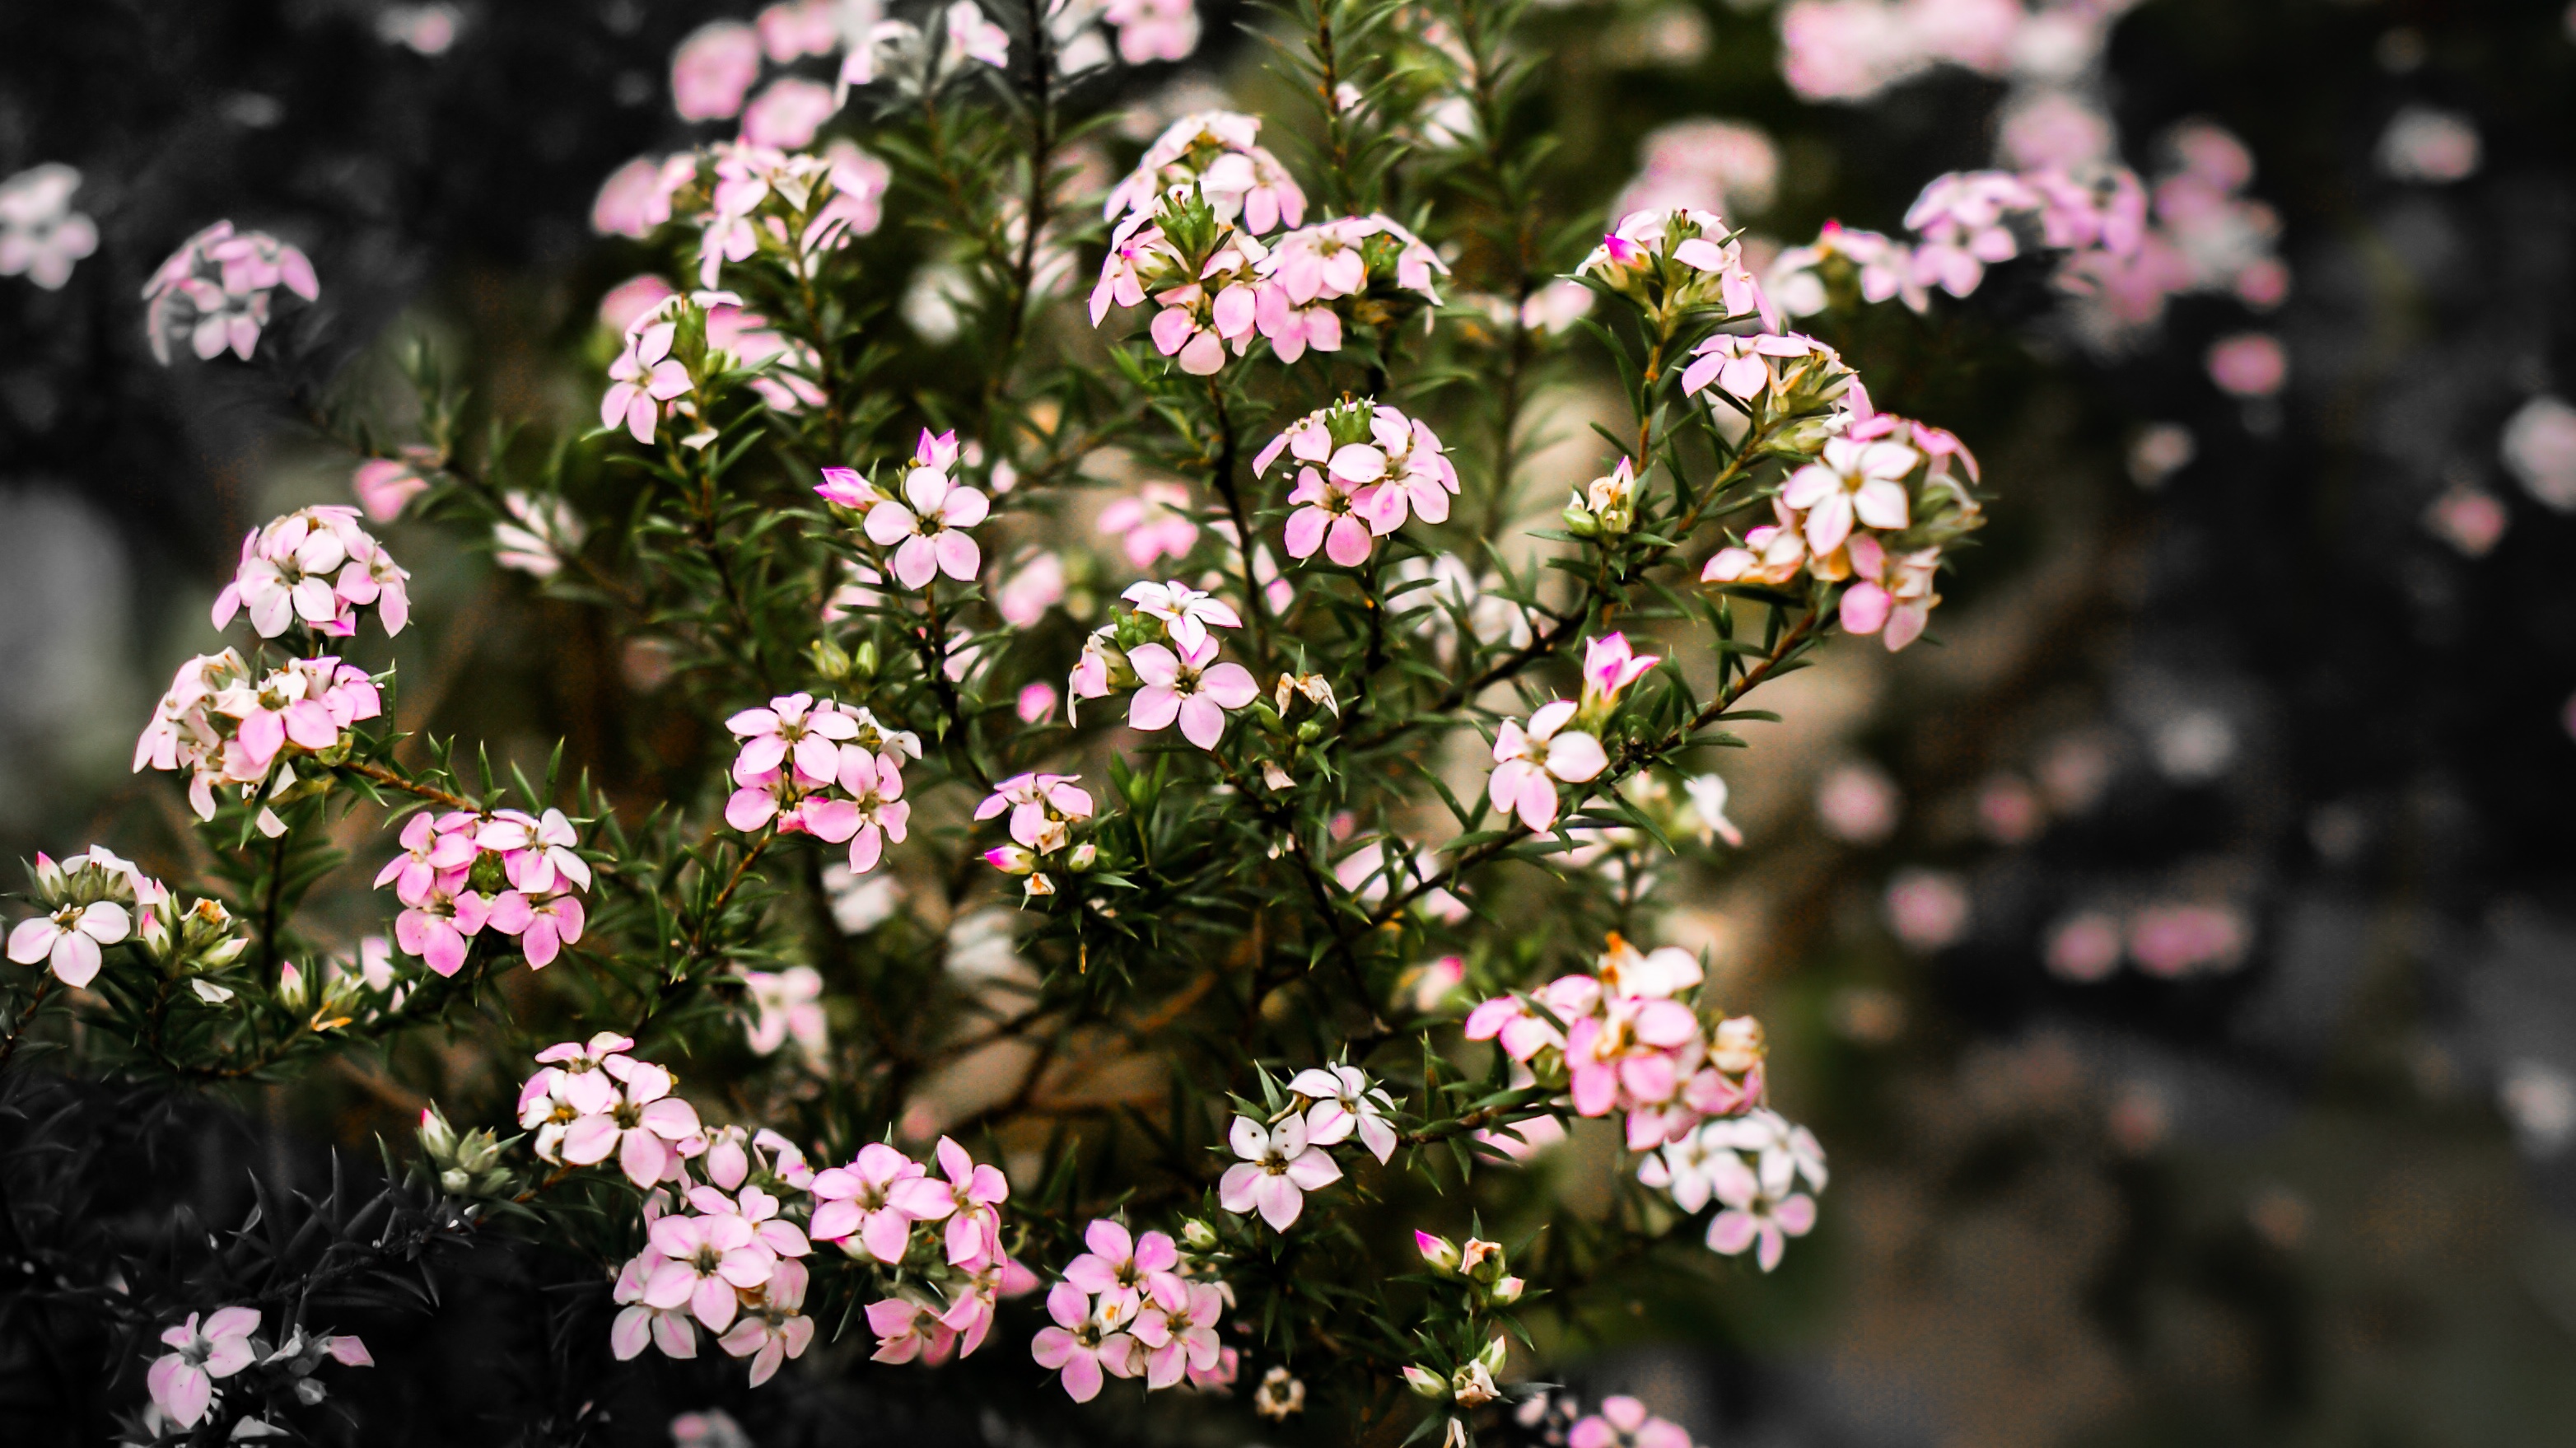
branch, blossom, plant, flower, petal, spring, botany, pink, flora, wildflower, shrub, macro photography, flowering plant, annual plant, land plant